Skomlin

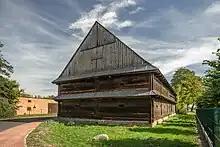
Preserved old granary

The territory became a part of the emerging Polish in the 10th century. In 1210 Skomlin was granted to Cistercian monks, and in 1245 it passed to the Cistercian nuns from Łubnice.